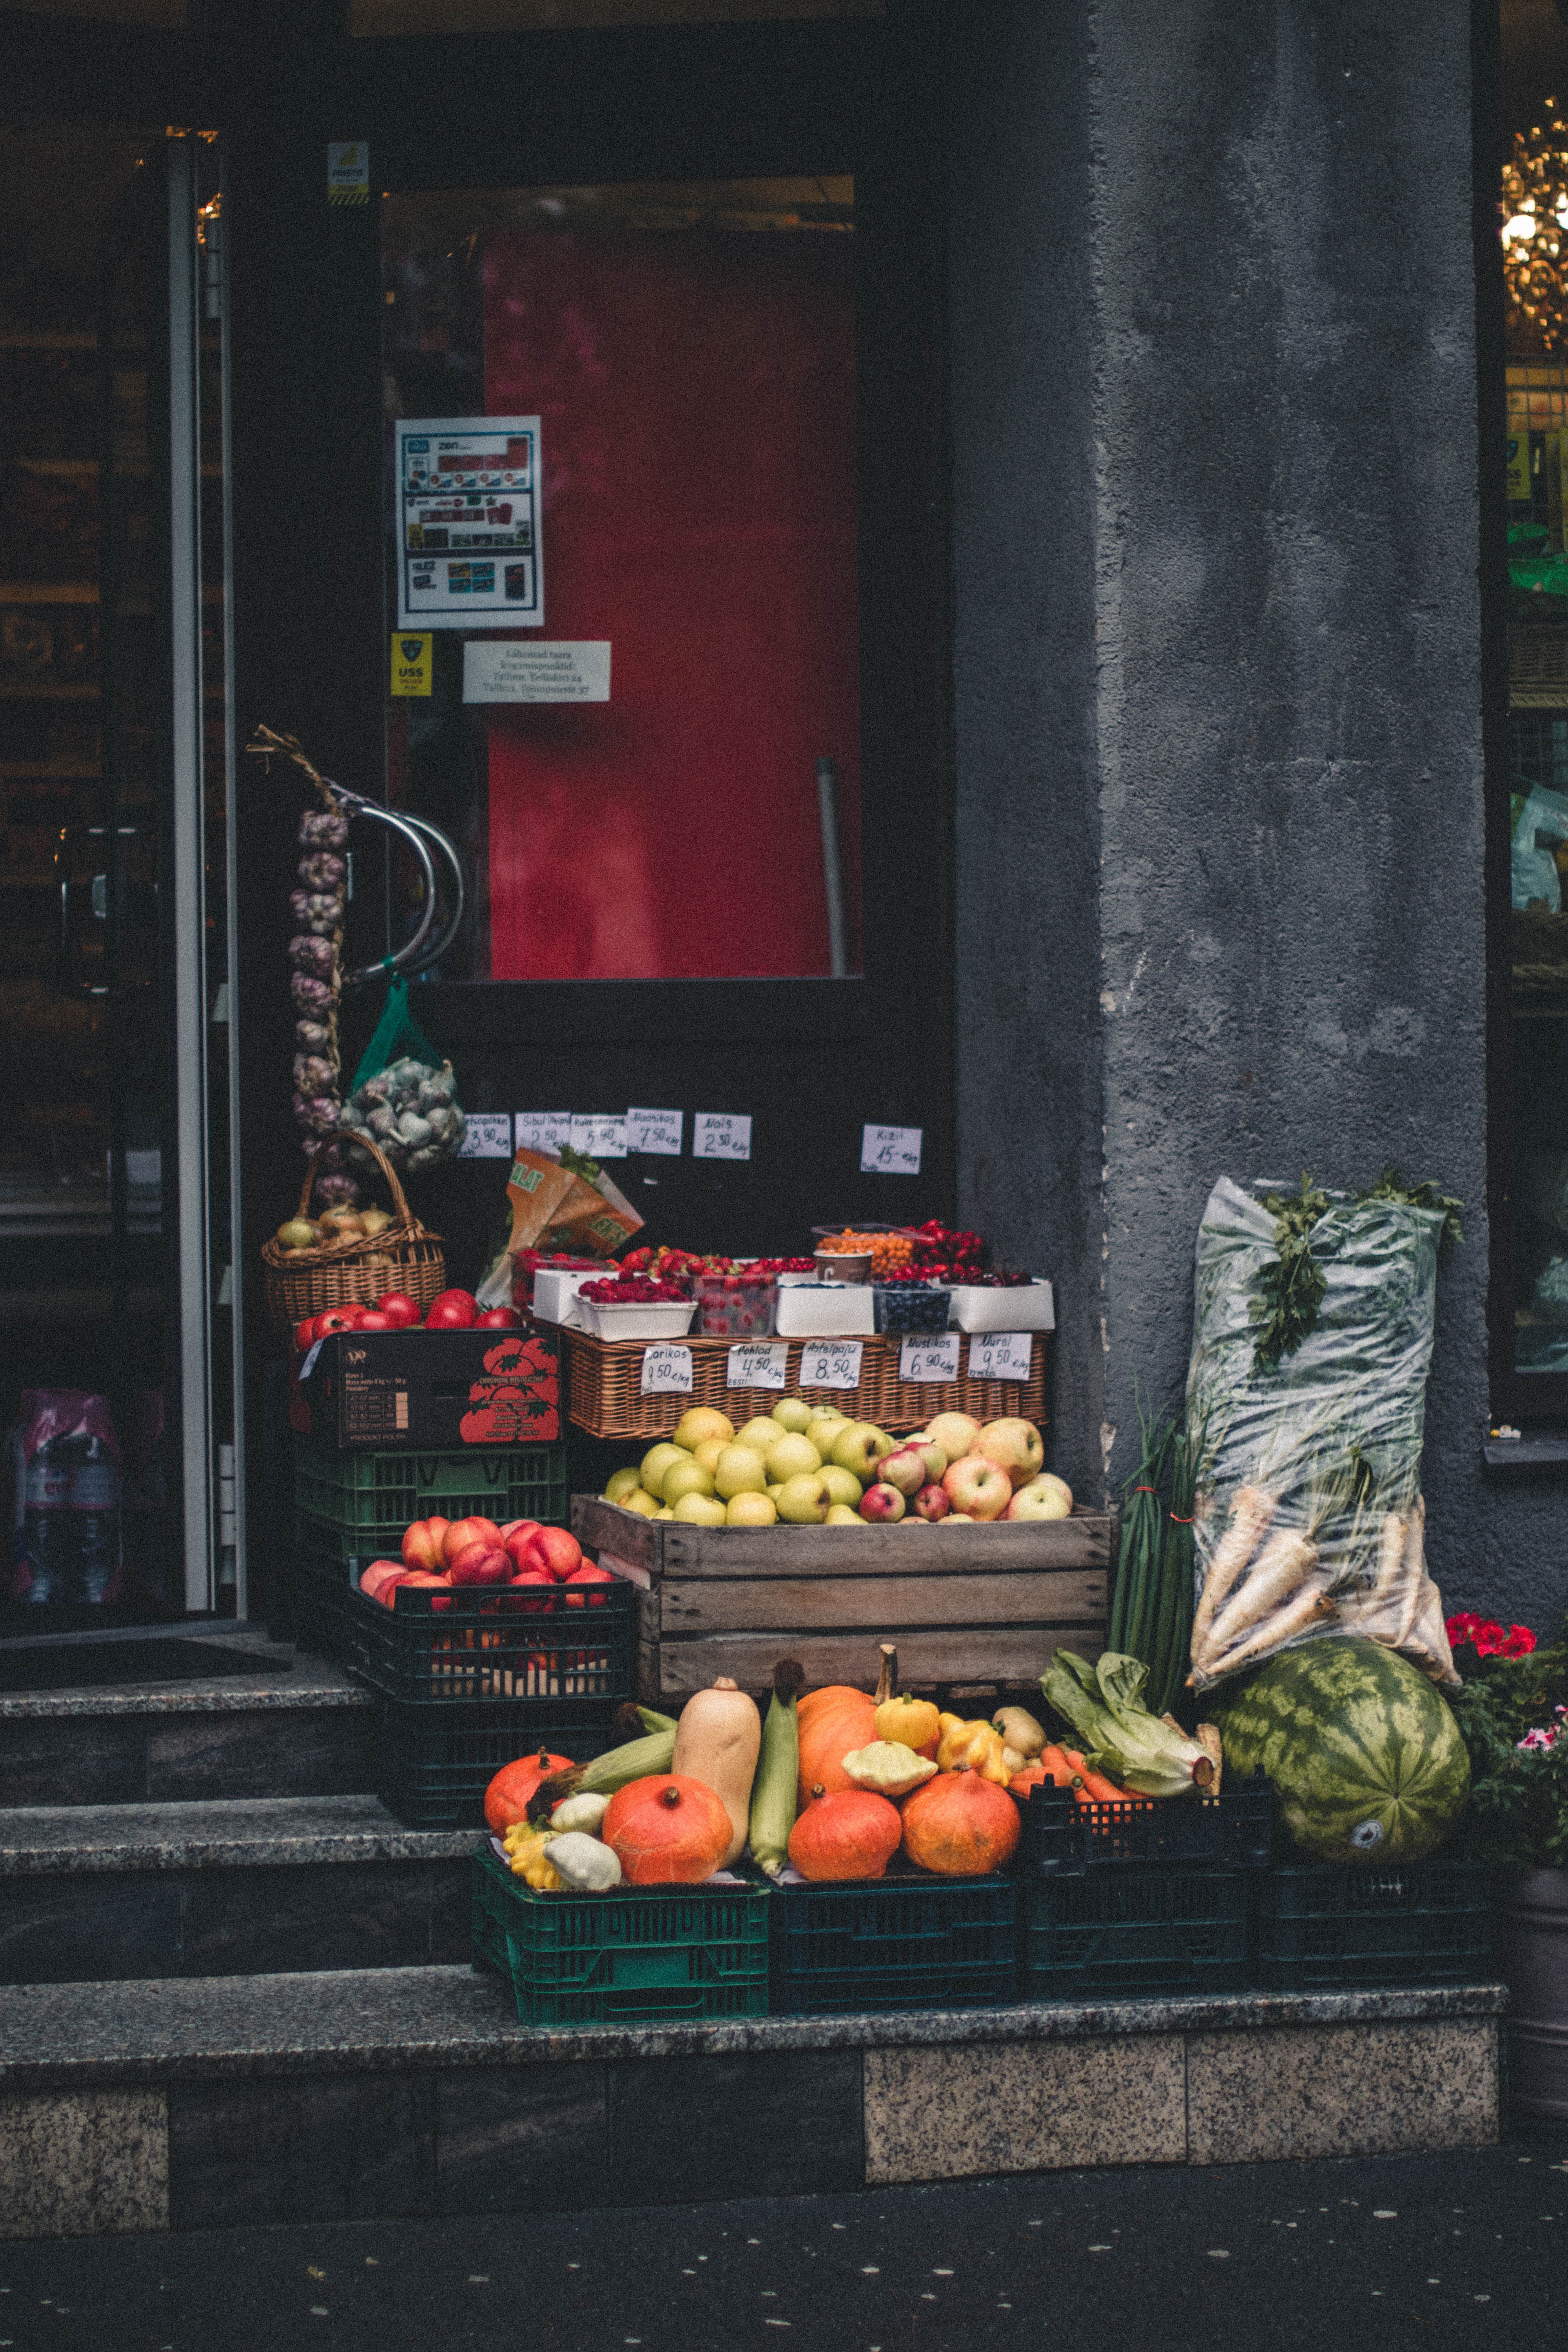
vegetable, food, local food, vegetarian food, plant, street, window, fruit, produce, night, cuisine, street food, building, still life photography